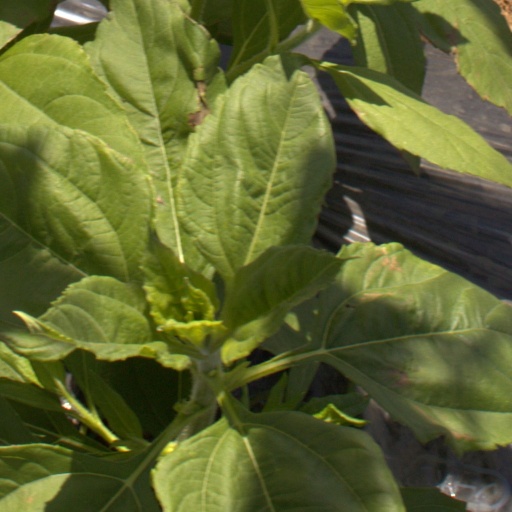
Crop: Jerusalem artichoke